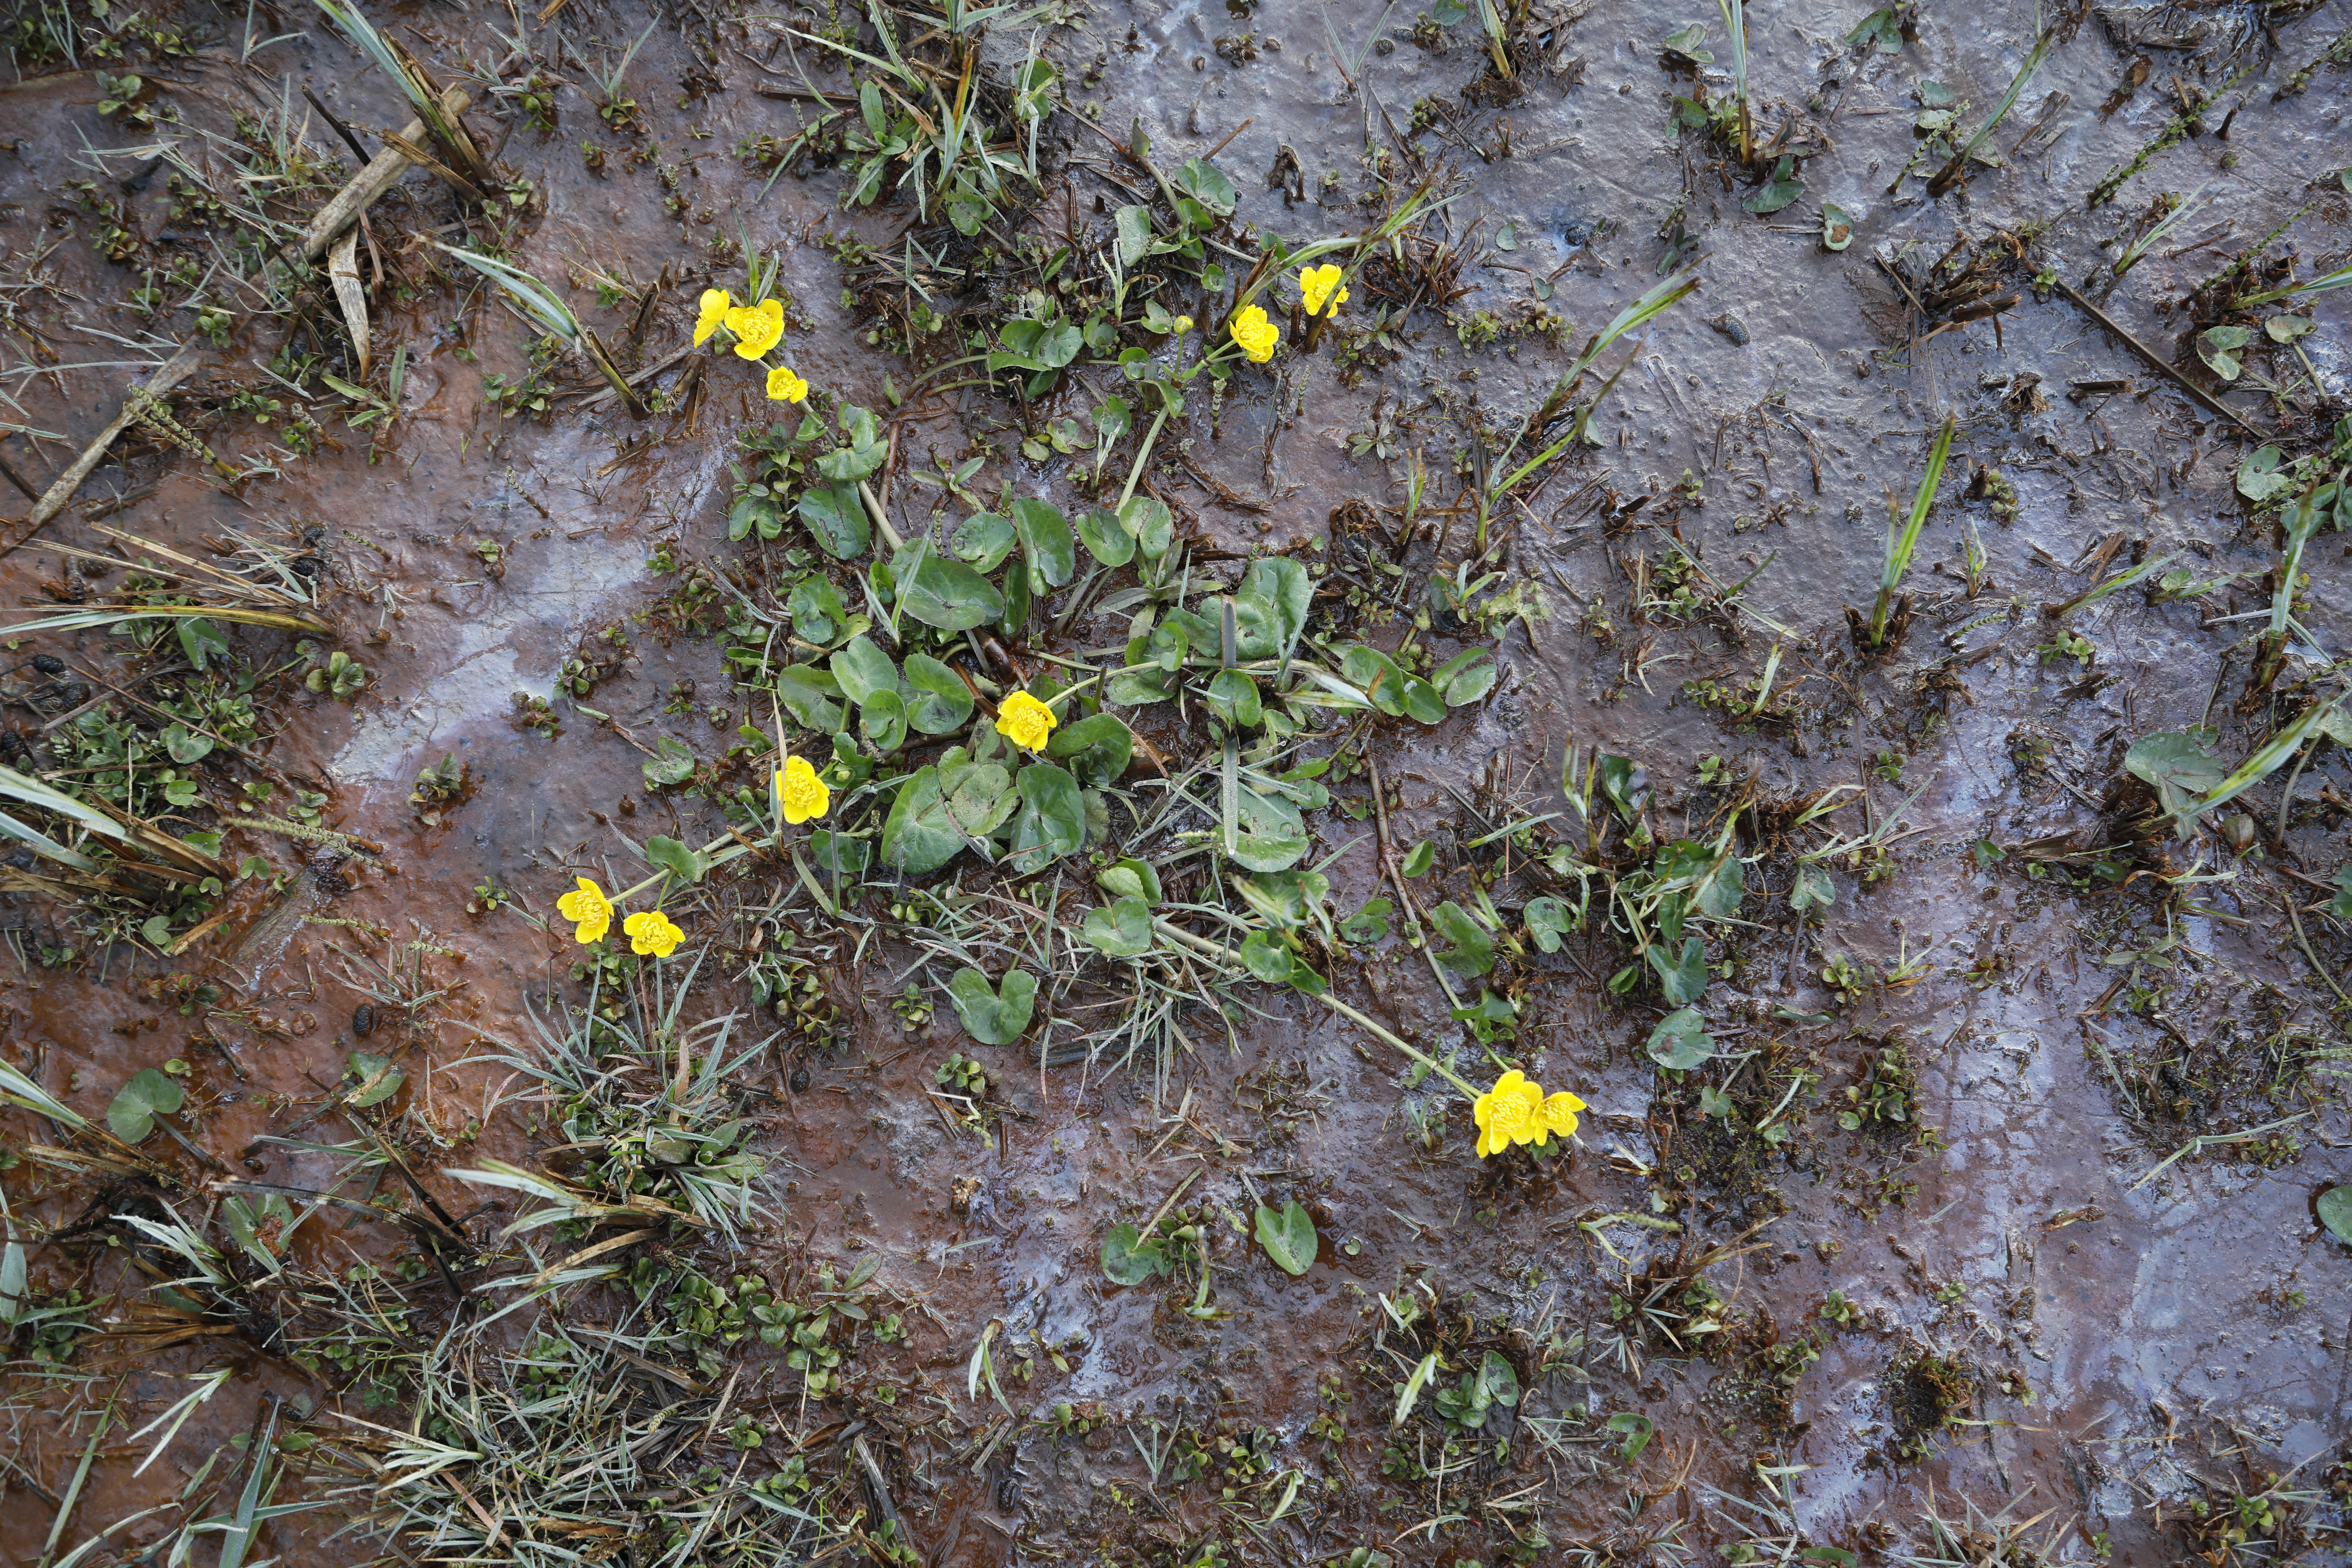
Plant species: Caltha palustris